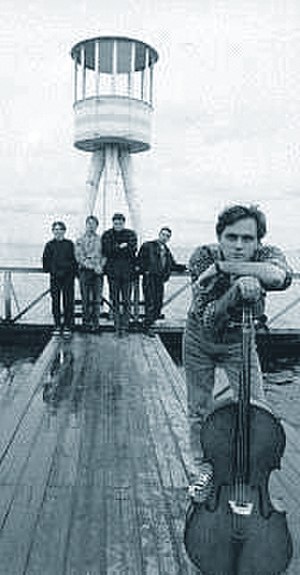
Playhouse
Playhouse, Bellevue, 1995
Foto jeg har taget af bandet Playhouse på Bellevue strand i efteråret 1995 (Foto #2 i fotoserie). Kan frit benyttes.
Playhouse er et dansk indierock band, der bl.a. ofte spillede i det oprindelige Musikcafe'n i Huset i Magstræde og på københavnske spillesteder som Stengade 30, Rust, Studenterhuset etc.